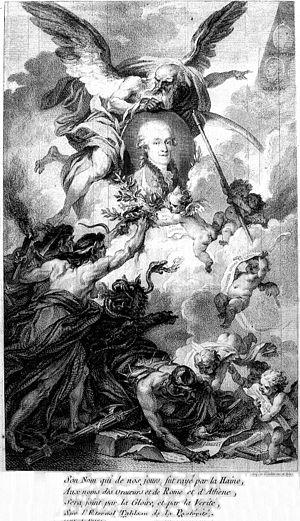
d'après une peinture de Greuze issu de la bibliothèque de Reims.
Simon-Nicolas-Henri Linguet, né le 14 juillet 1736 à Reims et guillotiné le 27 juin 1794 à Paris, est un avocat homme de lettres et propriétaire terrien, à la fois opposé aux philosophes, aux jansénistes, et surtout au libéralisme économique mis en place par la Révolution dont il dénonça avec virulence les conséquences pour les classes laborieuses.